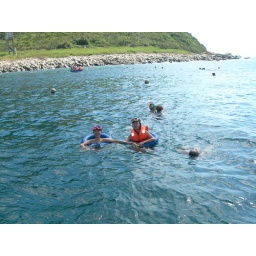
With a pair of glasses and you can see coral reef below although not so colorful as expected. :(